Annette Ellis

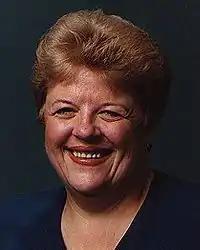

Annette Louise Ellis (born 13 October 1946) is an Australian politician who was a Labor Party member of the Australian House of Representatives from the Australian Capital Territory, from March 1996 to July 2010, representing the Division of Namadgi 1996–98 and the Division of Canberra 1998–2010.